Mangrove tree distribution

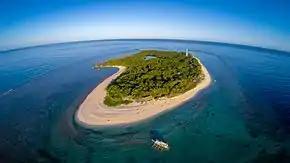
Apo Island in the Apo Reef Natural Park, Mindoro Strait, Philippines, with a lagoon mangrove forest covering half the island

In the Indonesian Archipelago, mangroves occur around much of Papua province, Sumatra, Borneo, Sulawesi, Maluku and the surrounding islands. Indonesia has around of mangrove forests, but 48% is categorized as 'moderately damaged' and 23% as 'badly damaged'.